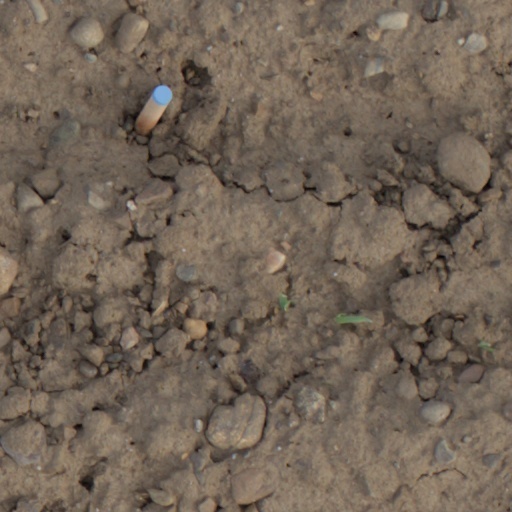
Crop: wheat